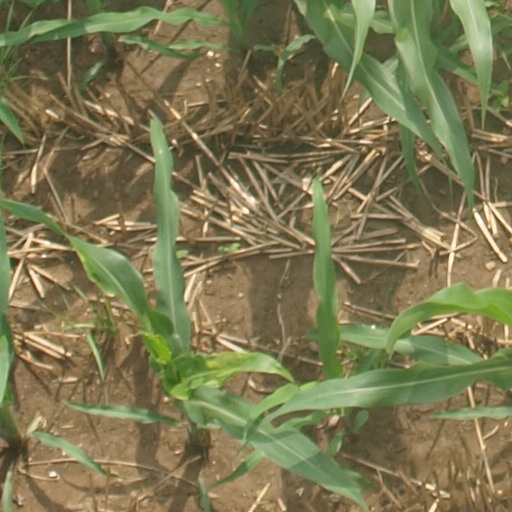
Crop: maize; corn